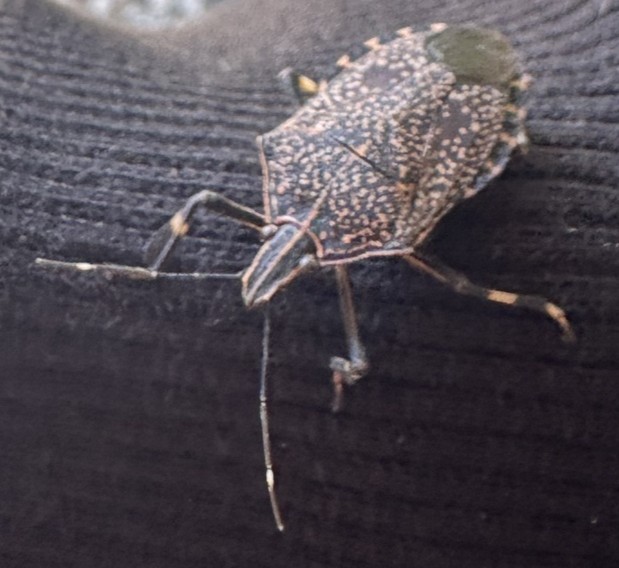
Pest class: stink_bug